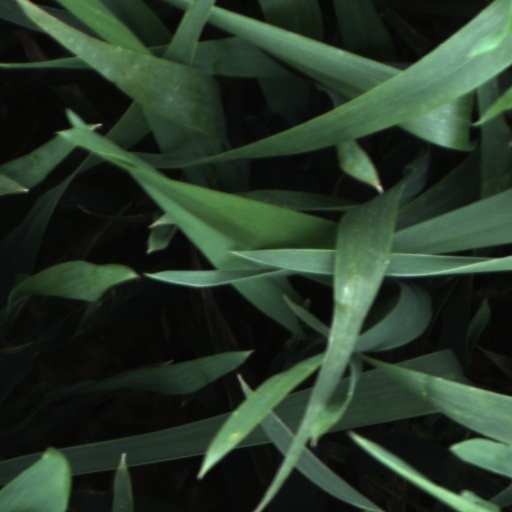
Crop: wheat